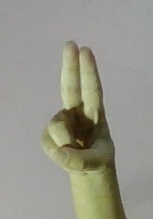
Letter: taa